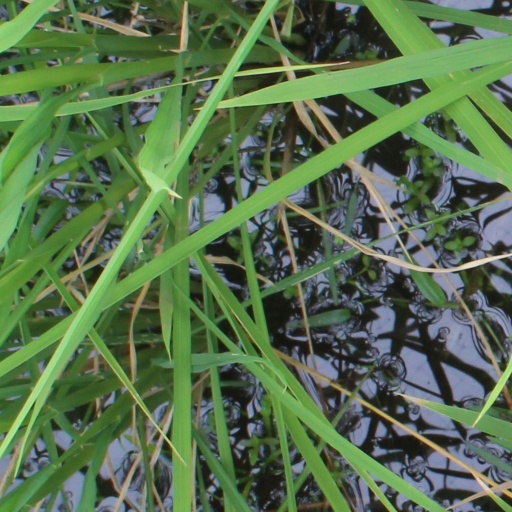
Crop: rice